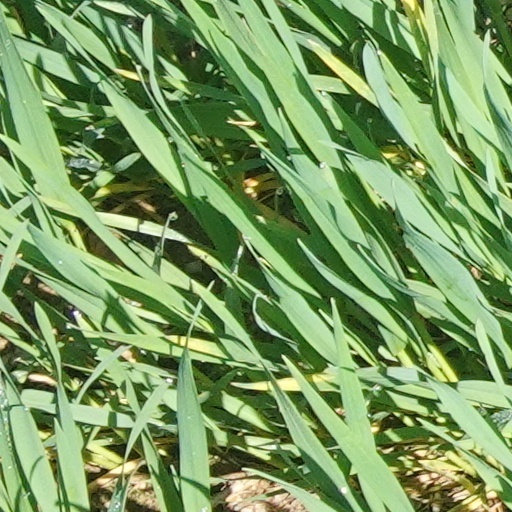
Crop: wheat